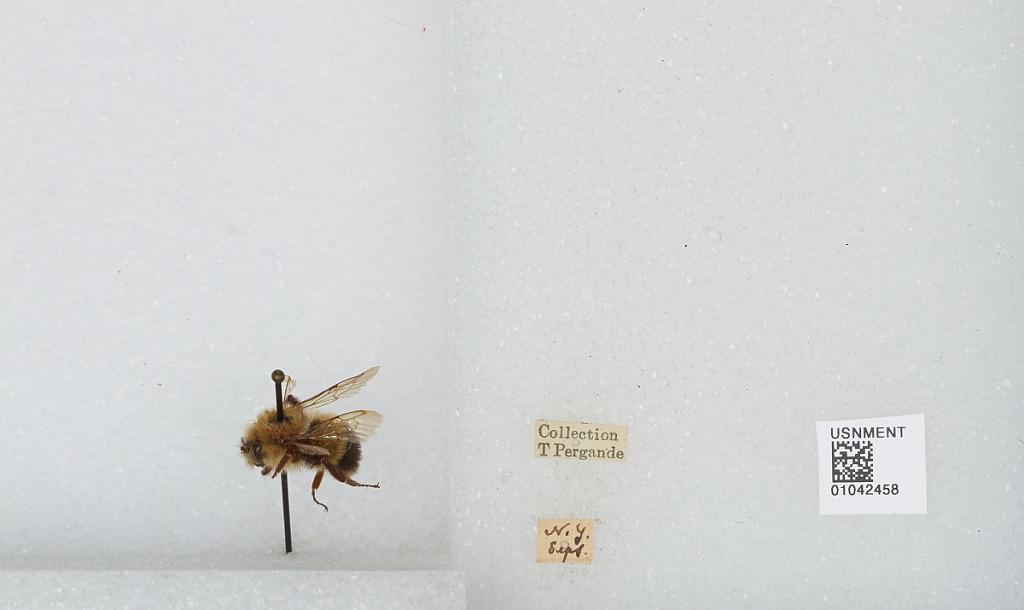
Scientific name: Bombus sp.
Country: United States
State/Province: New York